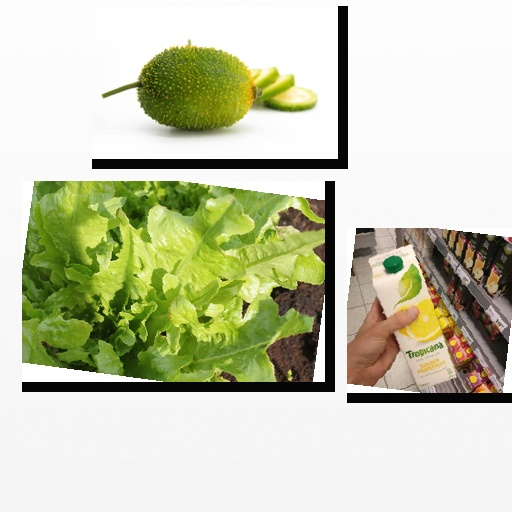
Food items: lettuce, grapefruit_juice, spiny_gourd